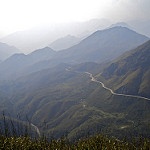
Scene: Outdoor